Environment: real
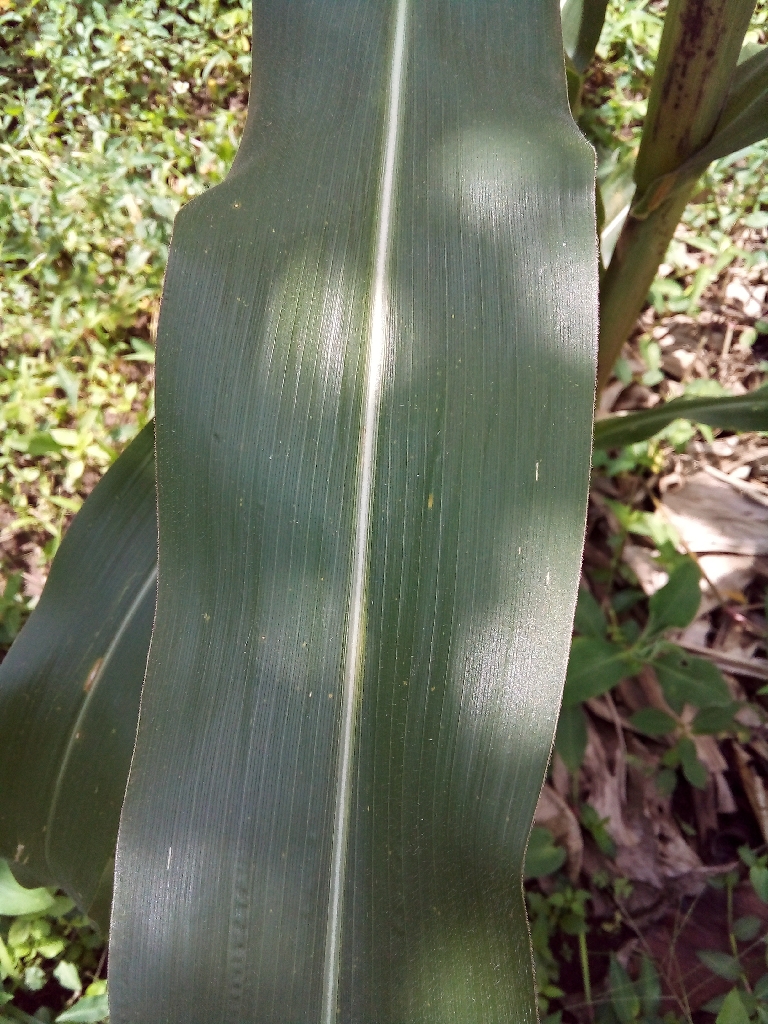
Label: healthy